Battle of Romani

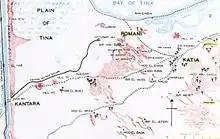
Romani area when the railway reached Canterbury Hill

Major General H. A. Lawrence commanded No. 3 Section Canal Defences, and as part of those defences, the Romani position was commanded by Lawrence, who had his headquarters at Kantara. Stationed at Kantara were infantry in the 42nd Division, an infantry brigade of the 53rd (Welsh) Division with 36 guns and the 3rd Light Horse Brigade, detached from the Anzac Mounted Division. Lawrence moved two infantry battalions of the 42nd Division from No. 2 Section Canal defences to Kantara, and sent infantry in the 158th (North Wales) Brigade of the 53rd (Welsh) Division to Romani on 20 July.